Australian Paralympic Paracanoe Team

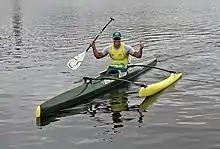
McGrath celebrates gold medal in Men's VL3. at the 2020 Tokyo Paralympics

Men - Curtis McGrath, Dylan Littlehales